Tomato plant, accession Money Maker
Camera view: vertical (180 deg); turntable rotation: 120 degrees
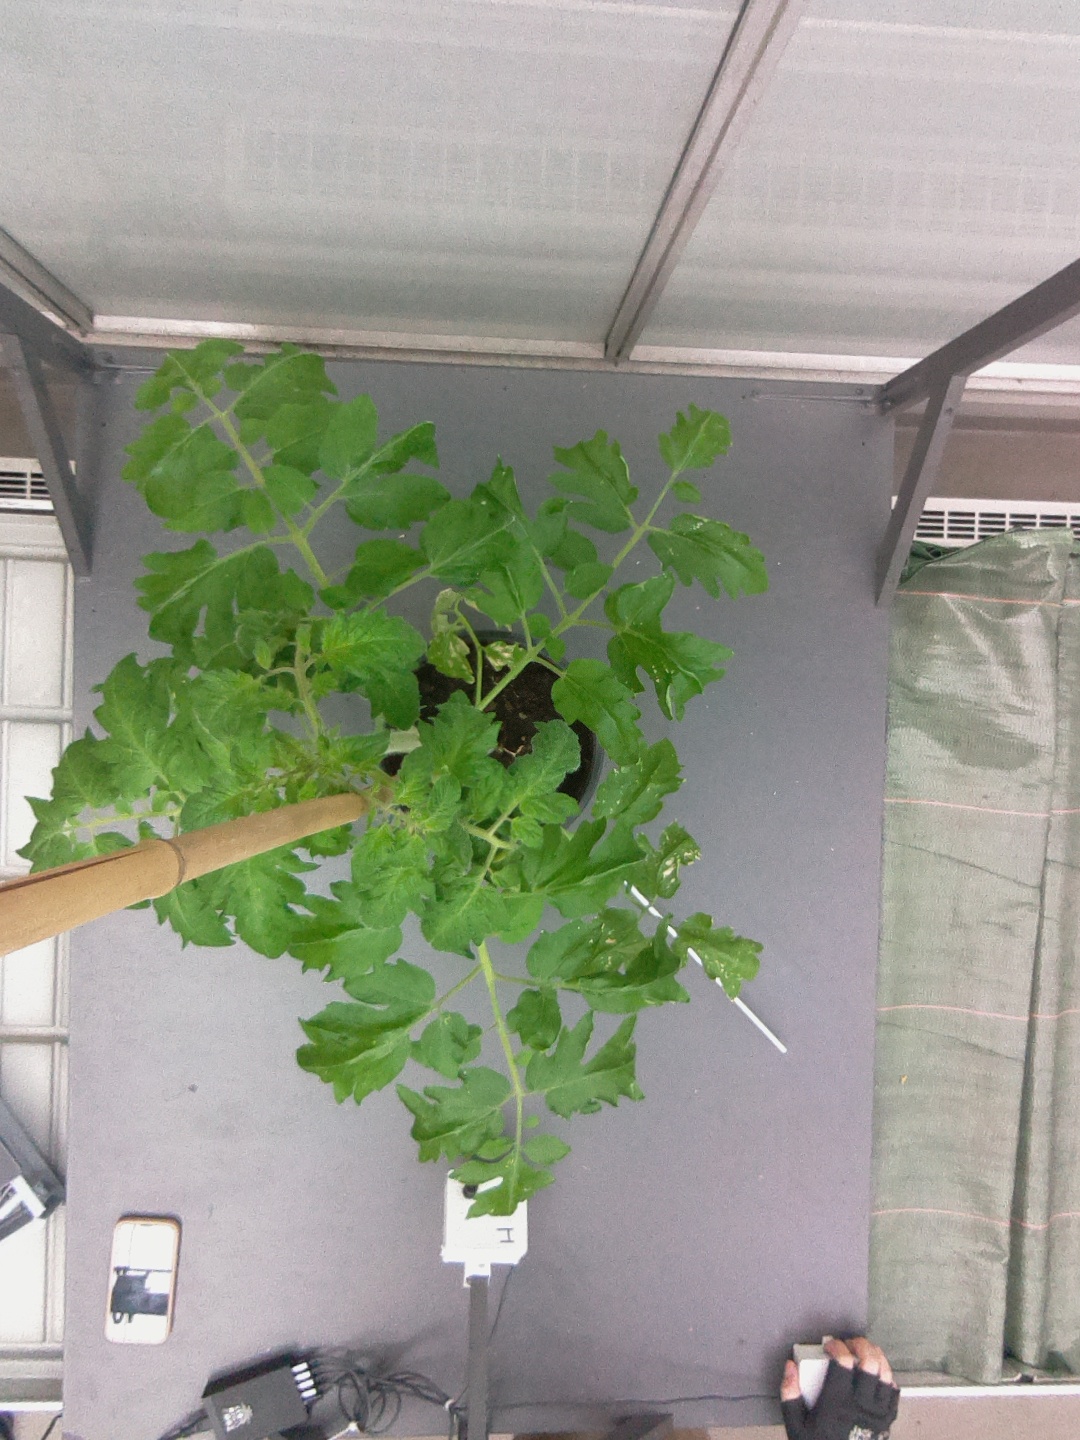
BBCH growth stage 52: 2 inflorescences visible